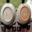
Label: plate